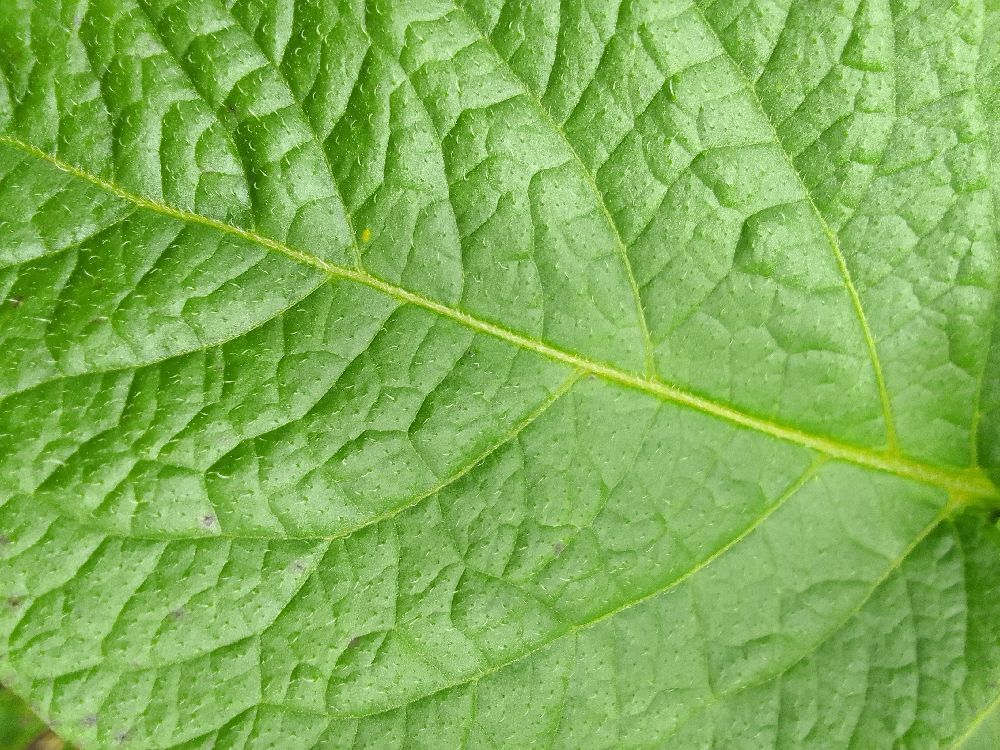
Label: Healthy